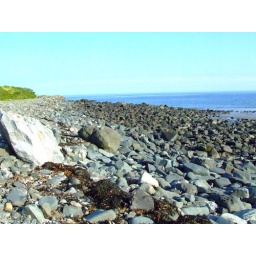
low tide rocks by seapoint beach in maine